Constantine V of Constantinople

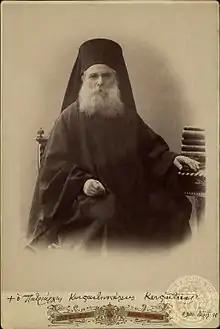
Portrait of Constantine V of Constantinople, 1900

Constantine V of Constantinople (11 January 1833 – 27 February 1914) was Ecumenical Patriarch of Constantinople from 1897 to 1901. His secular name was "Konstantinos Valiadis" and he was born on 11 January 1833, at Vessa, on the island of Chios, Greece.